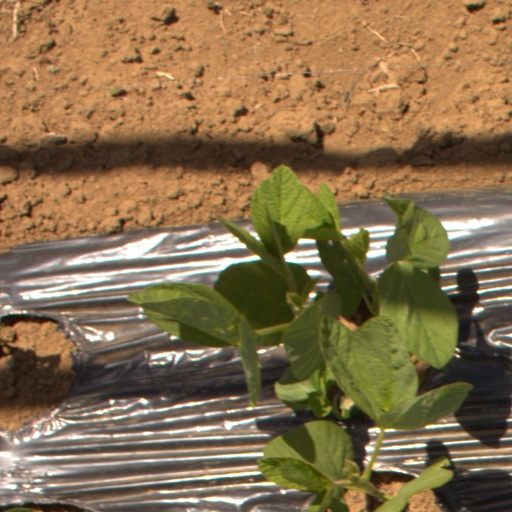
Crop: Jerusalem artichoke